Paradise (2013 Mexican film)

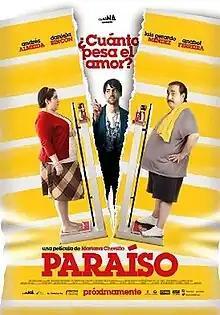
Theatrical release poster

Paradise (Spanish: Paraíso) is a 2013 Mexican romantic comedy-drama film written and directed by Mariana Chenillo. It features Andrés Almeida and Daniela Rincón. It is based on the first tale of the book "Paraíso y otros cuentos incómodos" by Julieta Arévalo.